State visits to the United States

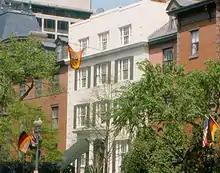
The German presidential standard is displayed outside the President's Guest House during the 1992 visit of Richard von Weizsäcker.

Some visiting dignitaries with whom the sitting president has a personal relationship have been invited to stay in the guest quarters at the White House, a suite of rooms in the southeast corner of the second floor of that building that includes the Lincoln Bedroom and Queens' Bedroom, plus their adjoining sitting rooms, dressing rooms and bathrooms. These are separated from the president's apartments by a staircase landing. During the presidency of Bill Clinton, Queen Sonja of Norway and British Prime Minister John Major both stayed in the White House guest quarters, instead of the President's Guest House.